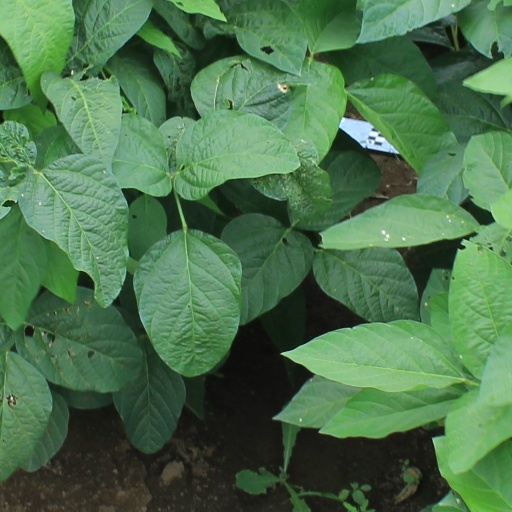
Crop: soybean